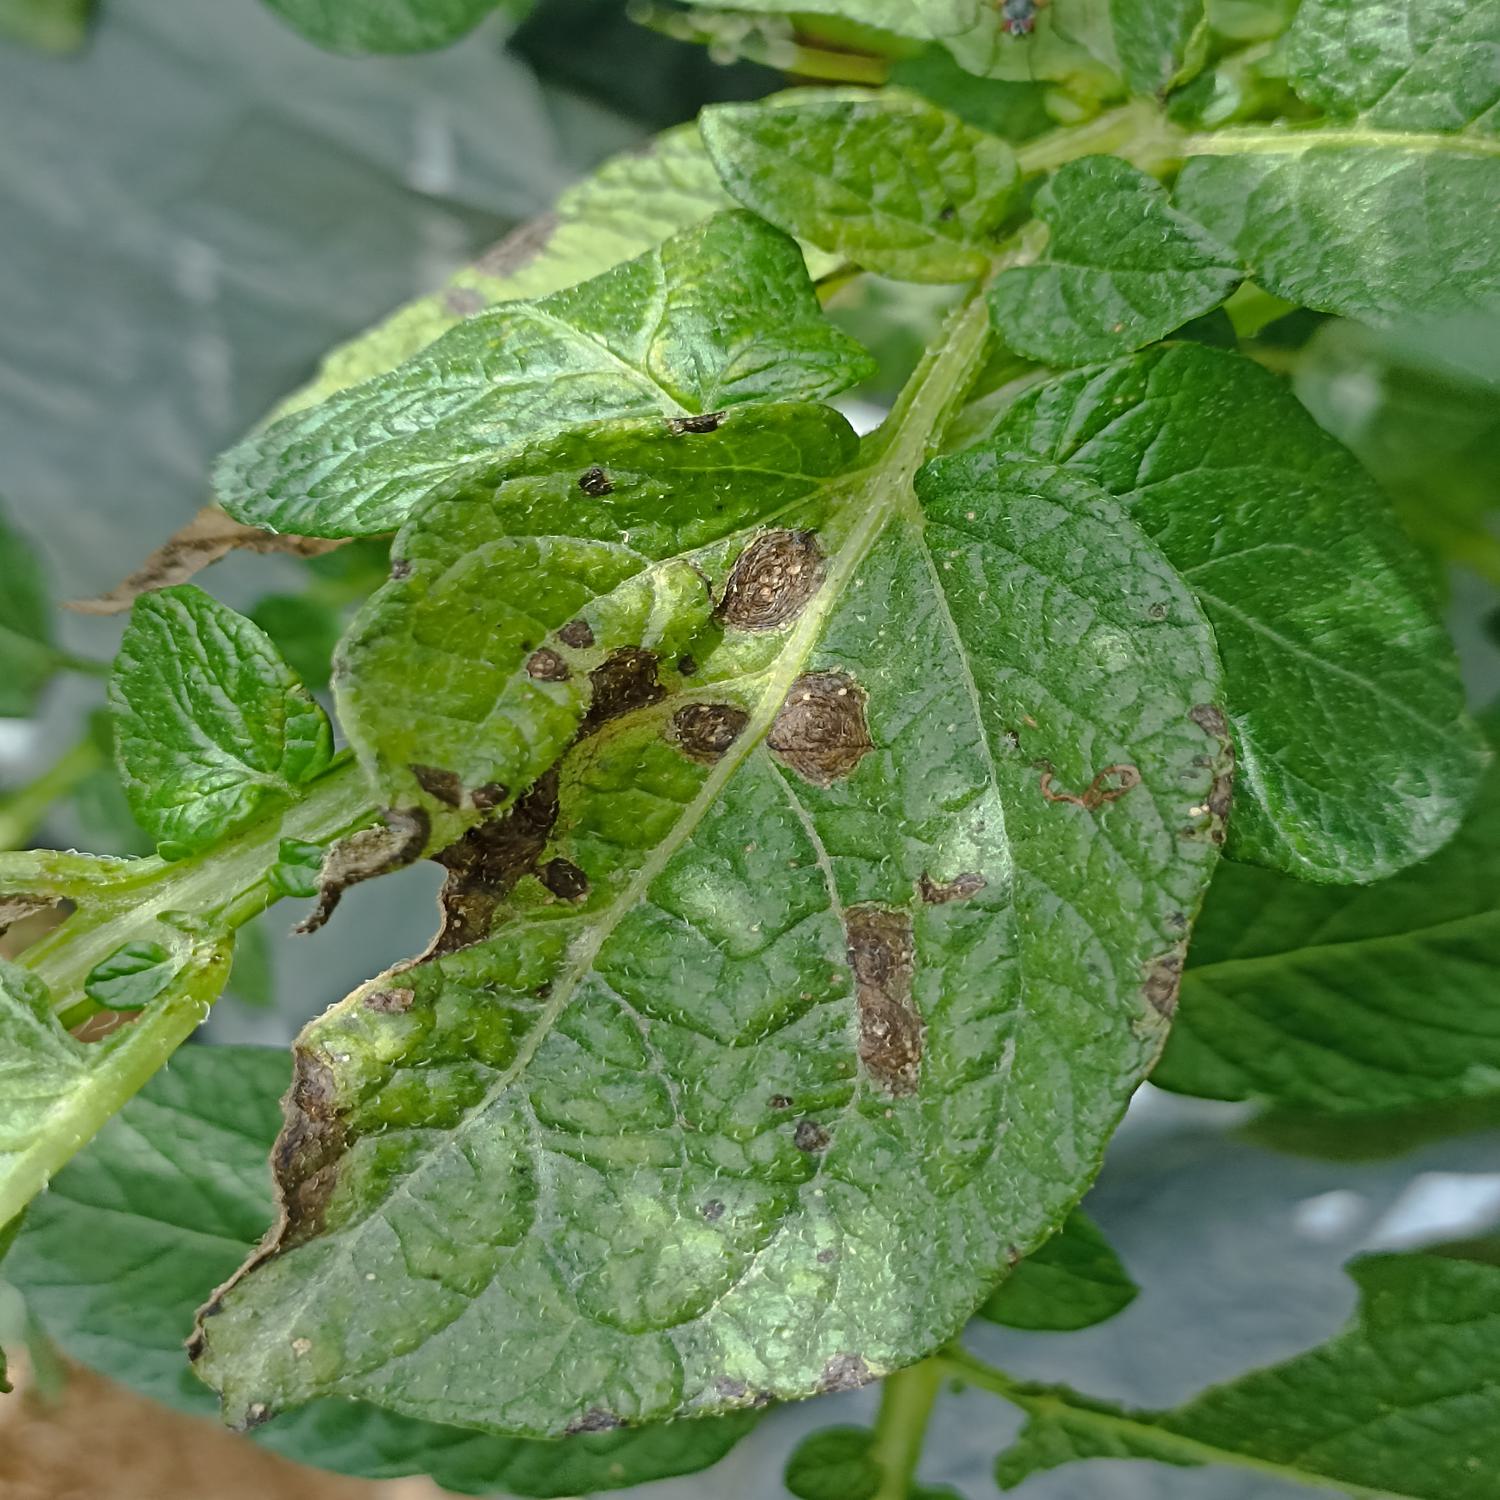
Label: Fungi